Manchester Grammar School

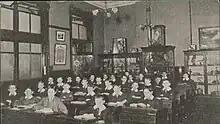
Classroom at MGS' old site

The original foundation provided a school house in the curtilage of Manchester's Parish Church and two graduates (the 'High Master' and the 'Usher') to teach Latin and later Greek, to any children who presented themselves. The school was intended to prepare pupils for university and eventually the Church or the legal profession. Typically, pupils would have stayed for 8 to 10 years before leaving for university. There was often enough money to fund bursaries or exhibitions for pupils.